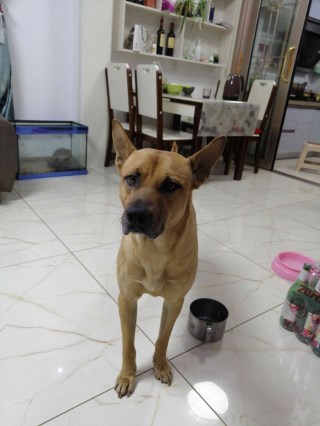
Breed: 3336-n000121-chinese_rural_dog